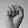
ASL letter: S